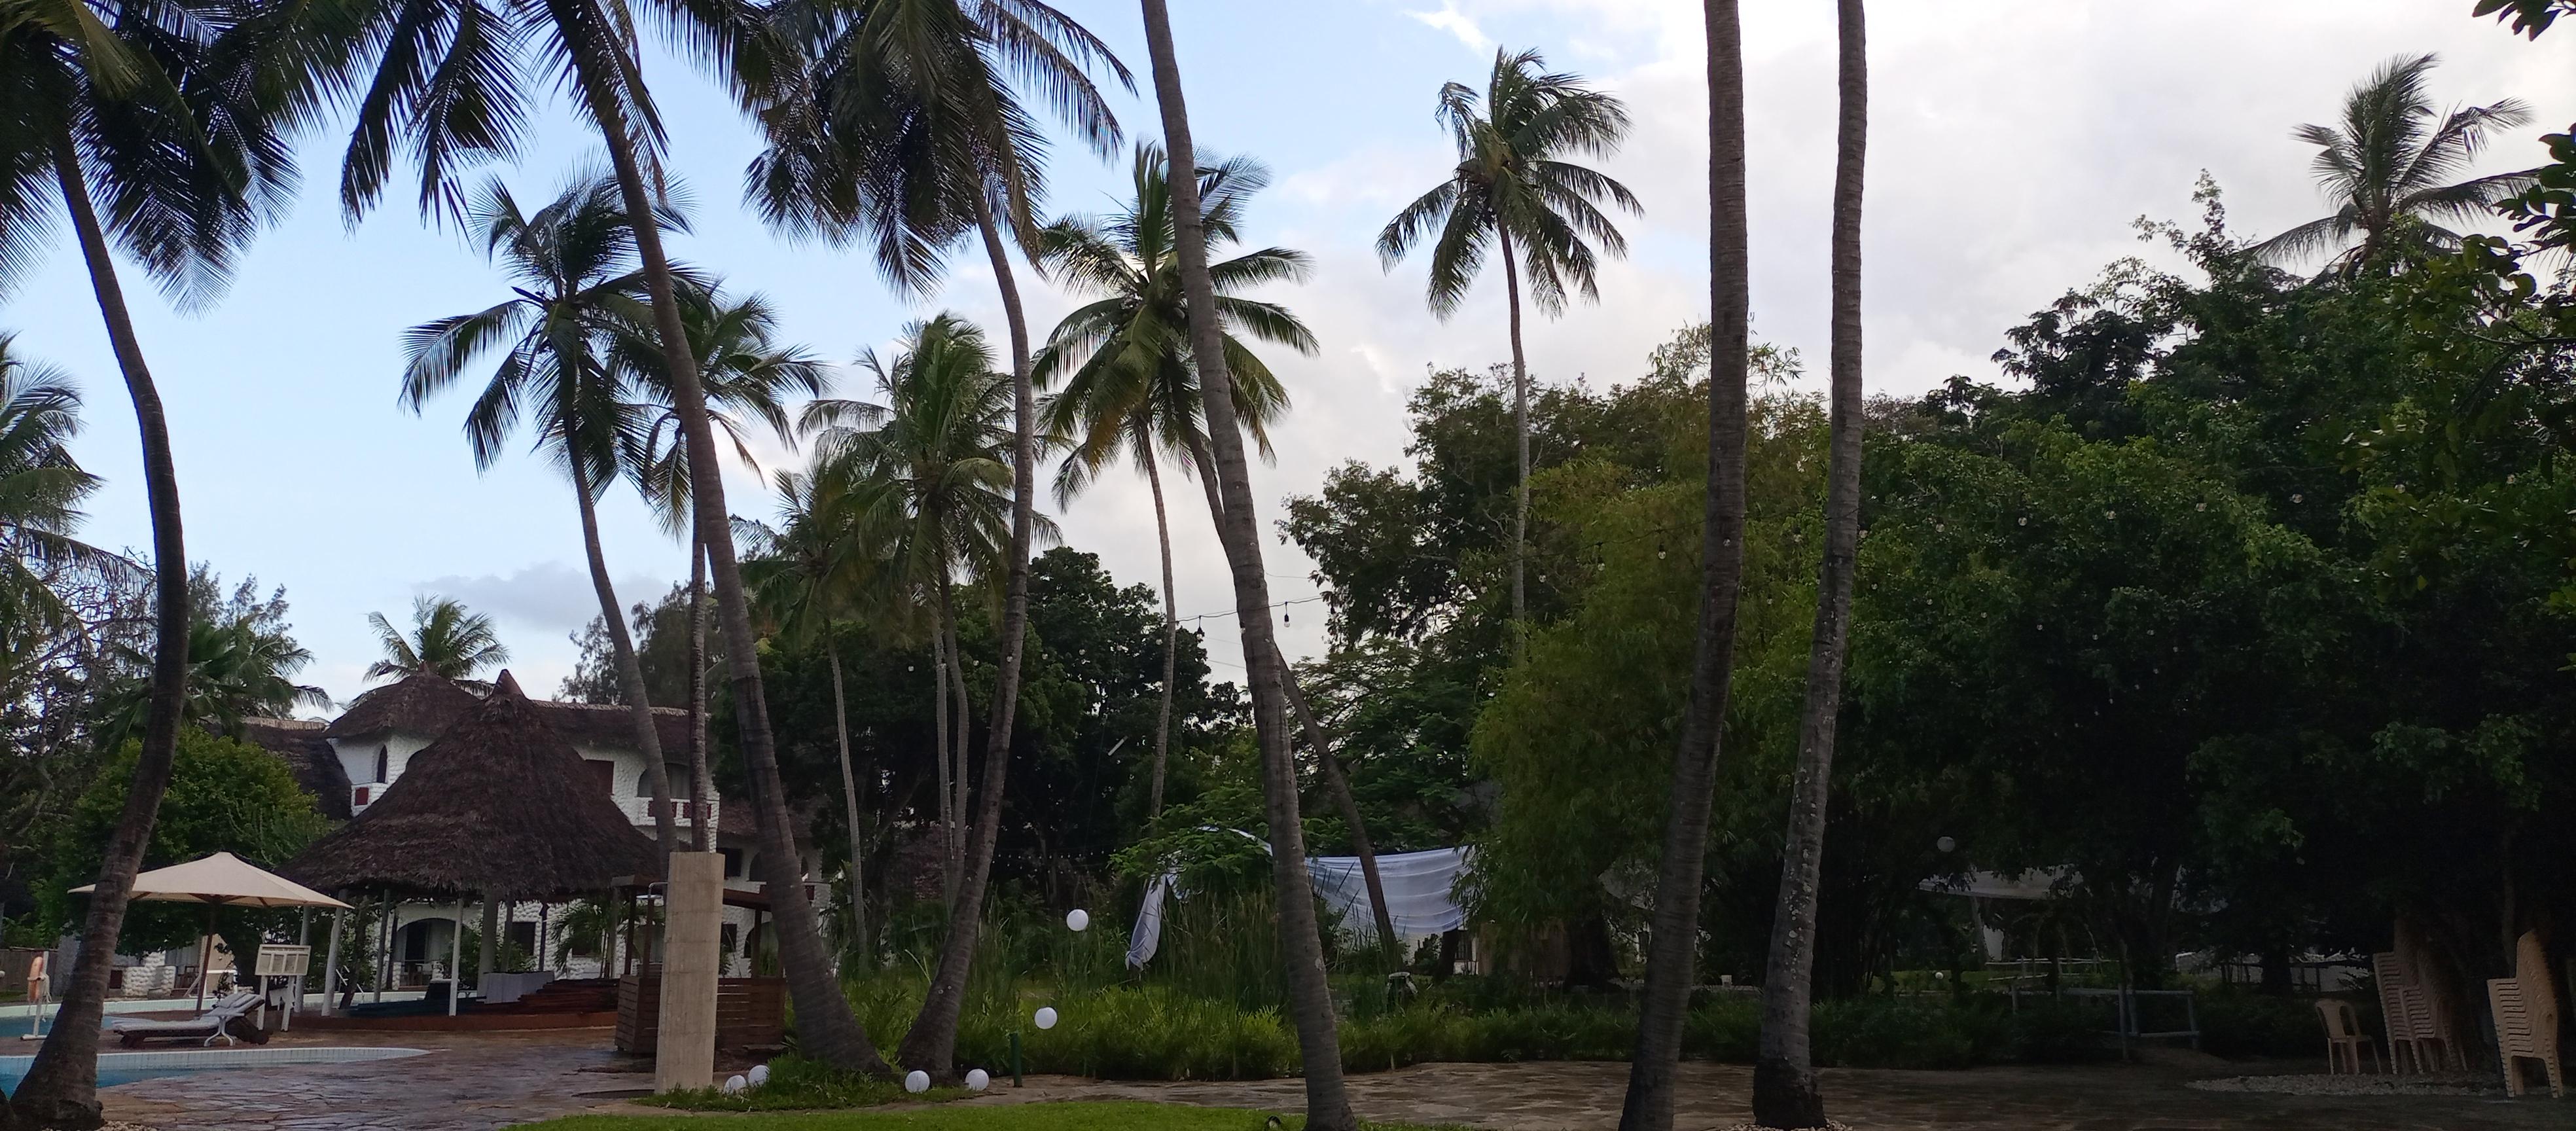
Ufukwe yenye miti mirefu yenye minazi inayotanda angani kwa upande wa asili. Nyuma ya minazi kuna majengo yenye paa za makuti inayoashiria kuwa uenda ni hoteli ama utunzi wa kifukwe. Eneo hili inaonekana kuwa tulivu yenye mandhari ya kijani kibichi na mazingira safi. Mbali kidogo kuna viti na meza za kupumzika.